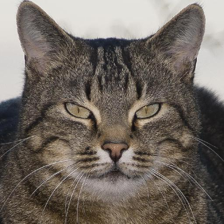
Label: animals